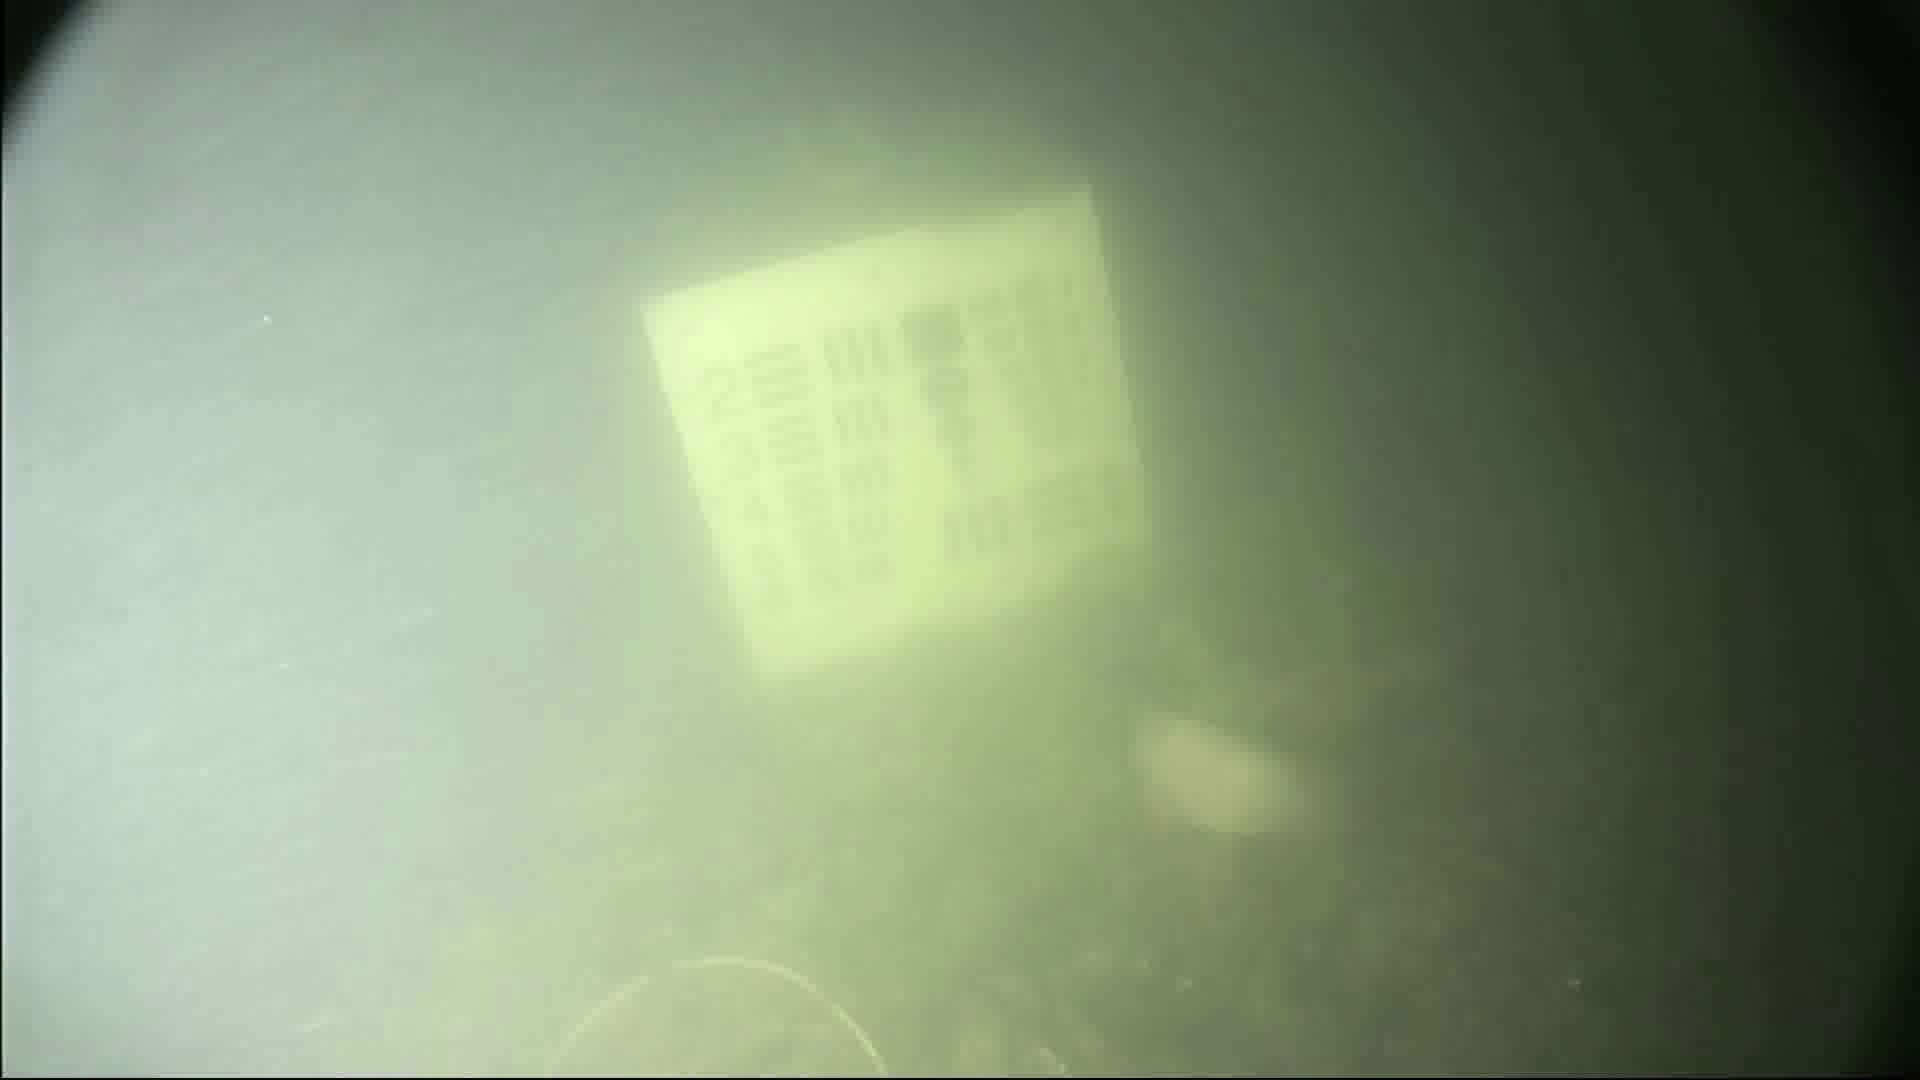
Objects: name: fish